New York State Route 57

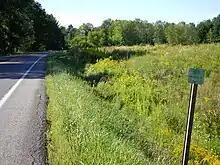
Old reference marker on NY 57's former routing north of Phoenix

Now in the town of Schroeppel, NY 57 progressed northward in the shadow of the Oswego River, the product of the convergence of the Seneca and Oneida rivers. The route passed through sparsely developed parts of the town on its way to the village of Phoenix, where NY 57 met the southern terminus of NY 264. NY 57 proceeded northwest through the small village before heading into another rural section of the county. The open surroundings continued to the outskirts of Fulton, marked by NY 57's intersection with NY 481 south of the city. At the time, NY 481 joined NY 57 northward into Fulton on 4th and 2nd streets before terminating at Broadway (NY 3 and NY 176) in the city's downtown district. NY 57 continued onward on 2nd Street, following the Oswego River and NY 48—its counterpart on the opposite bank—out of the city.